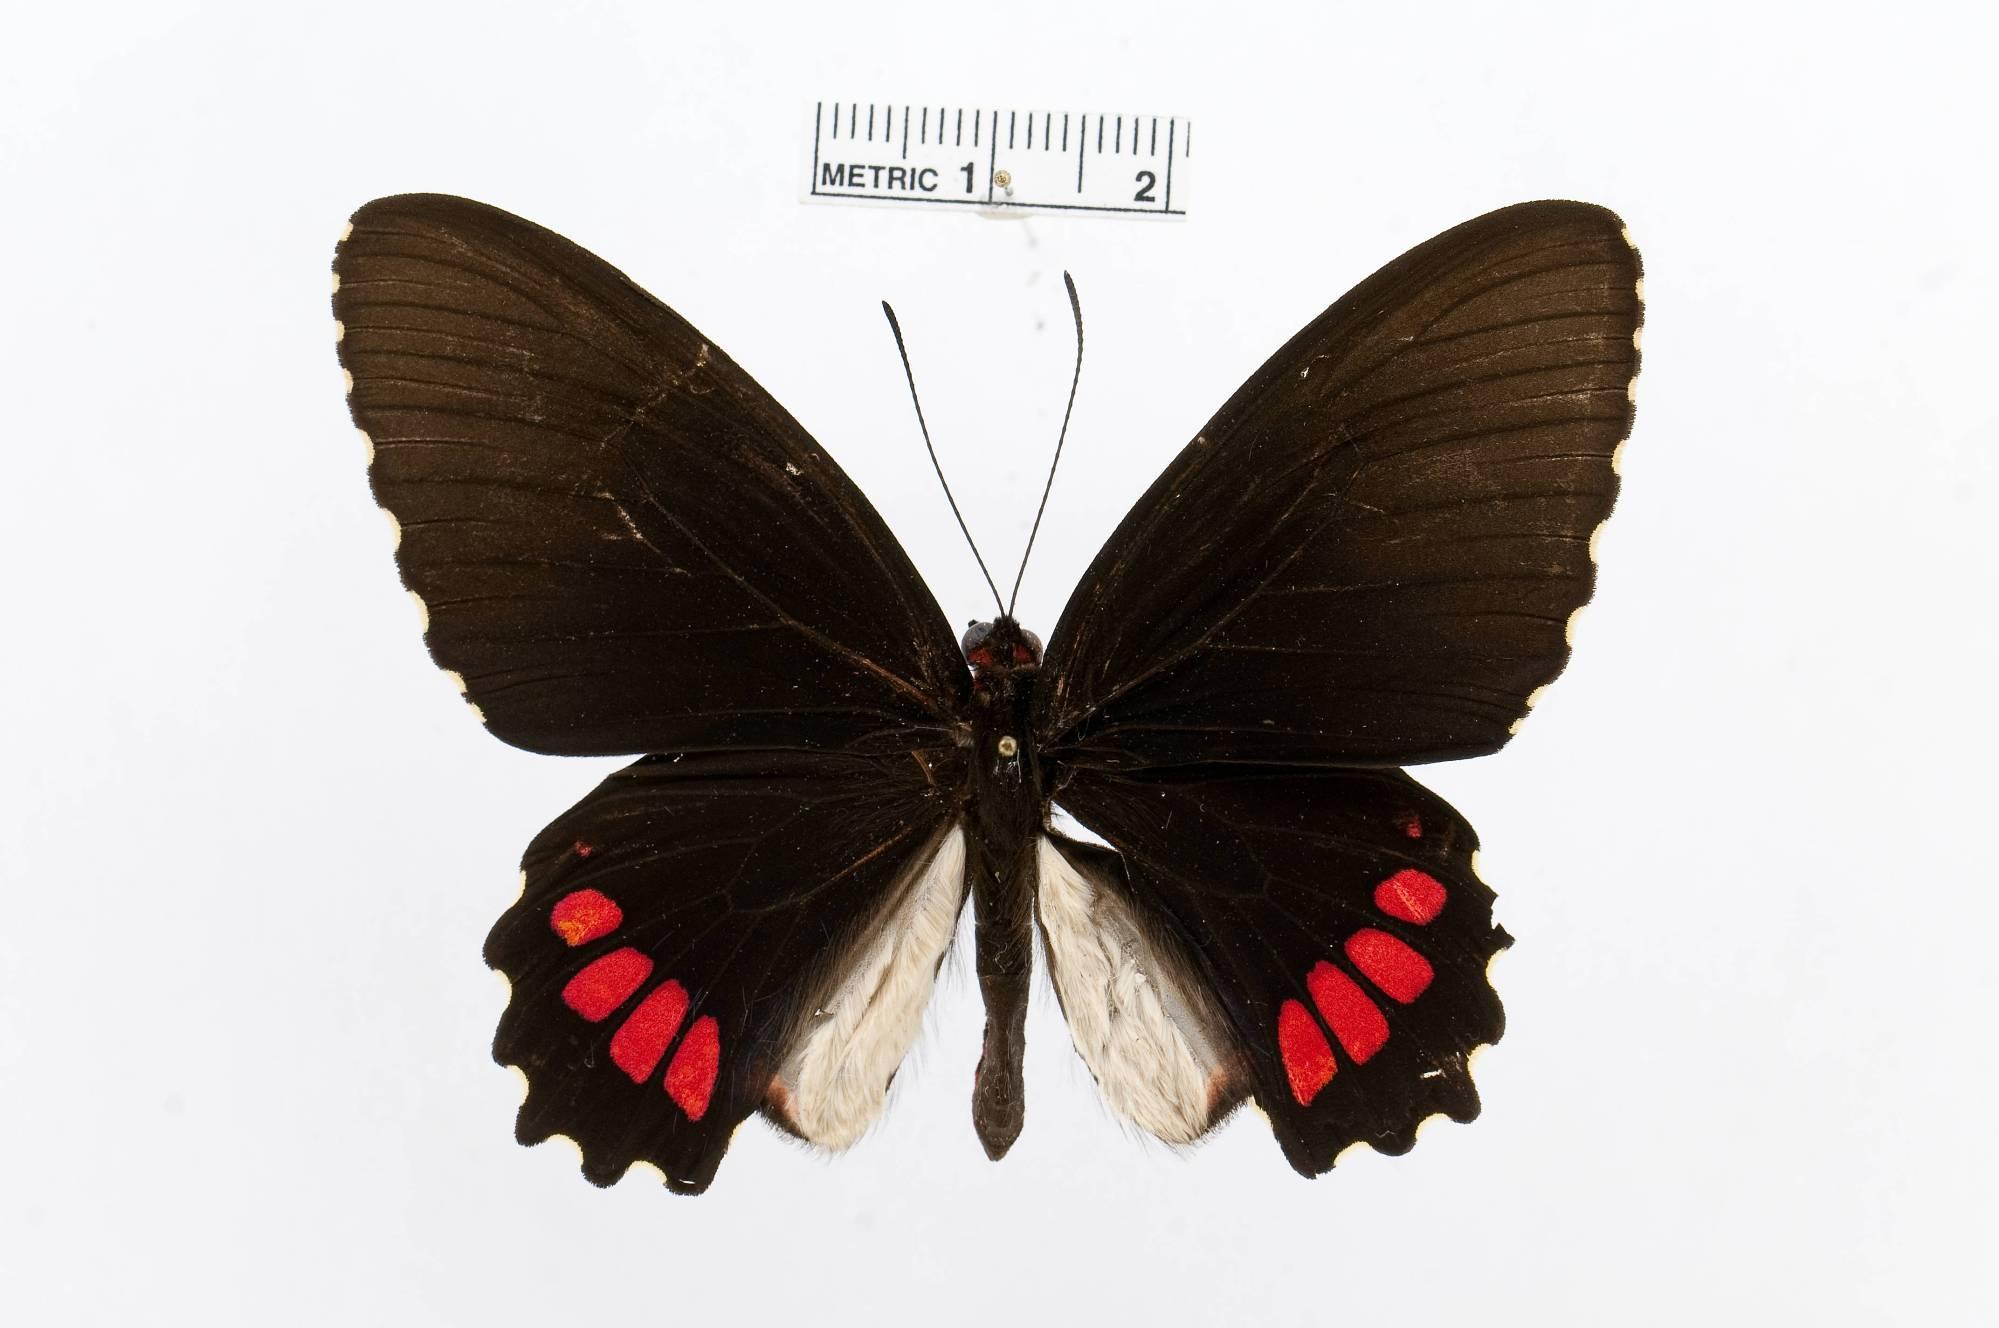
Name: Parides erithalion
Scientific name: Parides erithalion
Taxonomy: Animalia, Arthropoda, Insecta, Lepidoptera, Papilionidae, Papilioninae
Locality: Santa Rosa, [Not Stated], Vera Cruz, Mexico
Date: May 1906